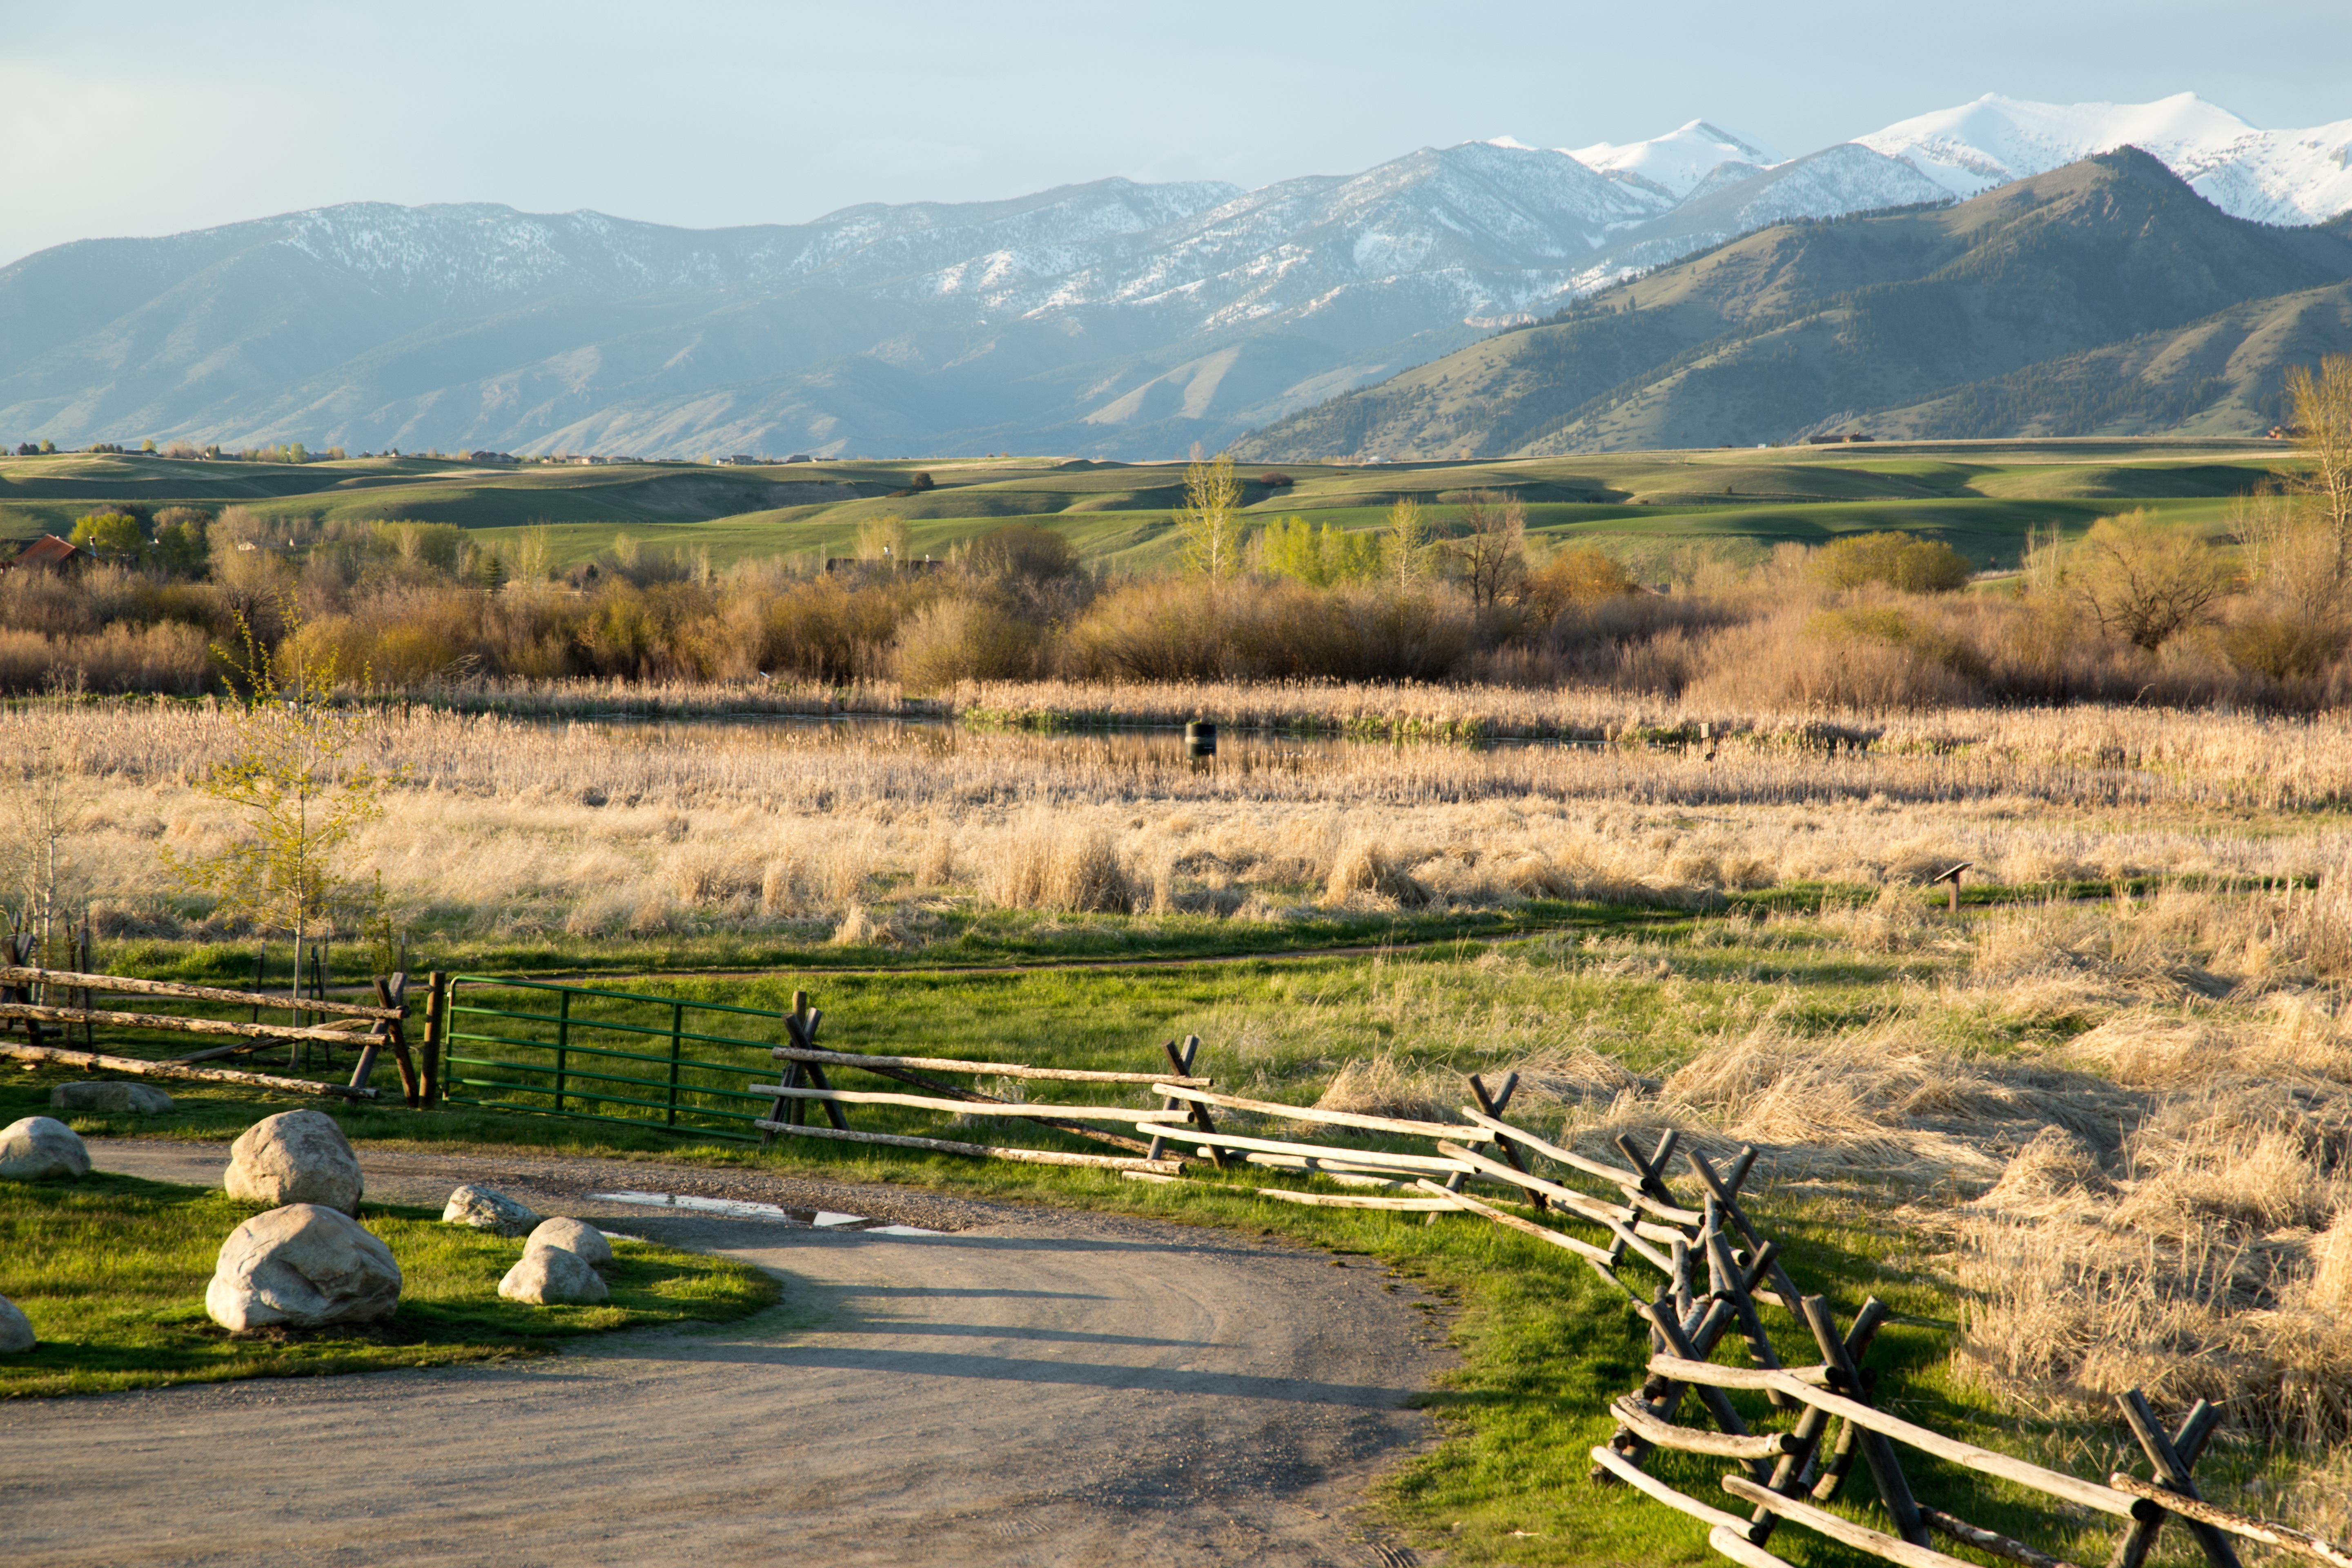
landscape, nature, wilderness, mountain, sky, field, meadow, hill, lake, river, valley, land, mountain range, explore, range, wild, green, tranquil, hike, balance, ranch, peaceful, reservoir, agriculture, highland, fitness, plain, climb, life, wander, trees, clouds, elements, earth, spa, wetland, plateau, beauty, discovery, exploration, scene, discover, loch, success, wellness, rural area, landform, paddy field, wellbeing, achieve, accomplish, centered, natural environment, geographical feature, mountainous landforms